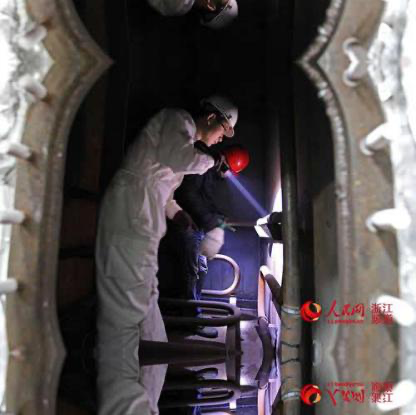
Objects in the image:
label: helmet
label: helmet
label: helmet